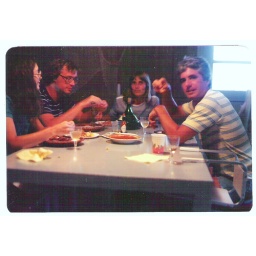
No AC. This was back in the days when beach houses were really beach houses.